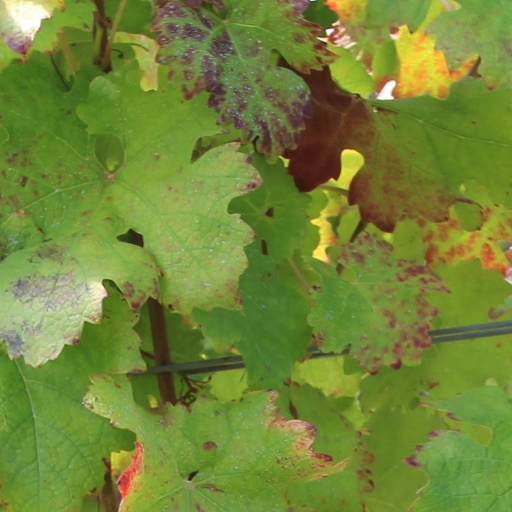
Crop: grape